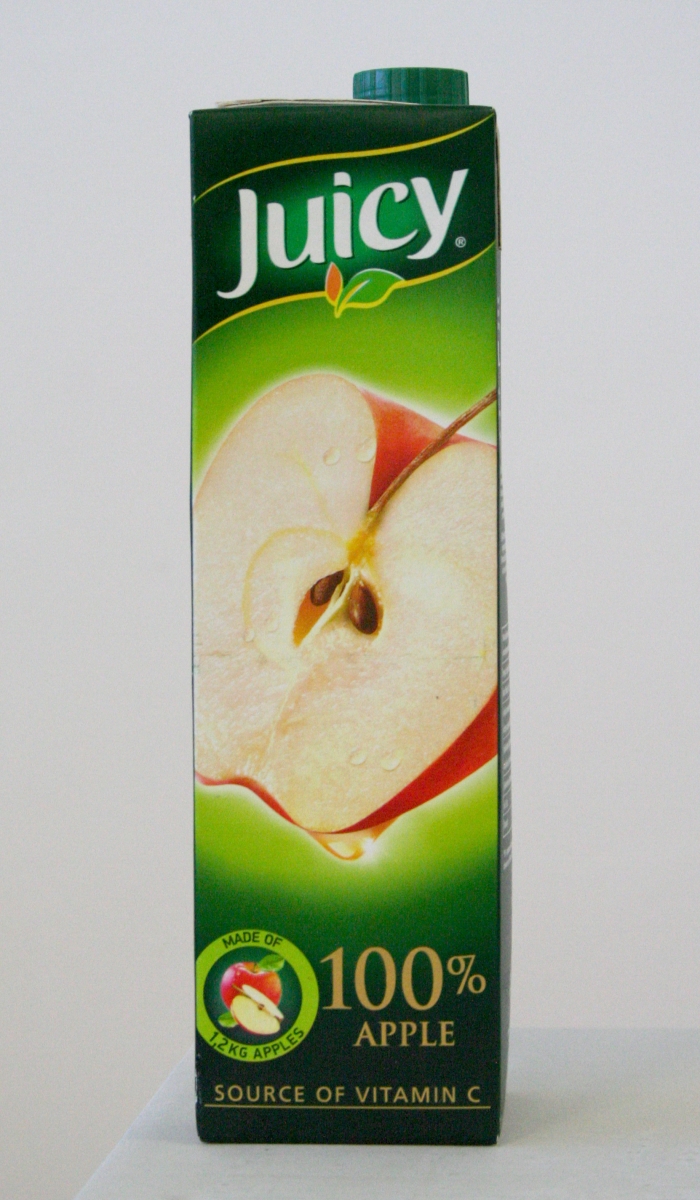
Waste category: cardboard